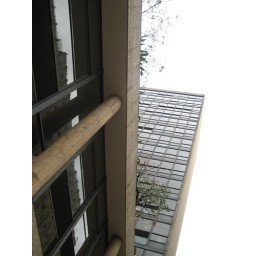
One of the first modern concrete buildings in Brazil. It was built as a library &amp;amp; cultural center.